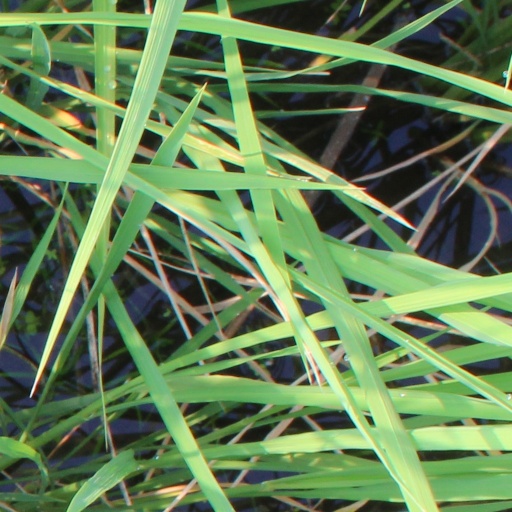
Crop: rice